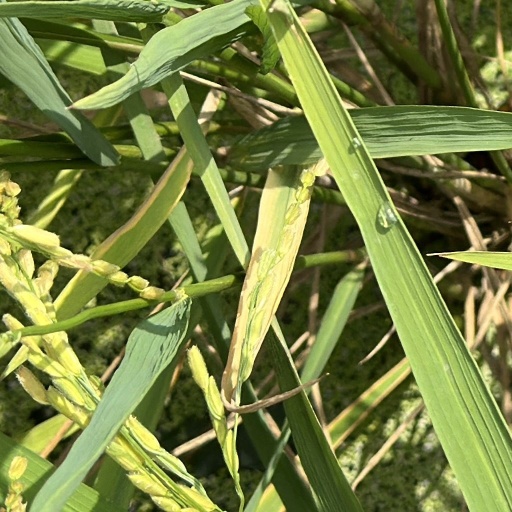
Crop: rice